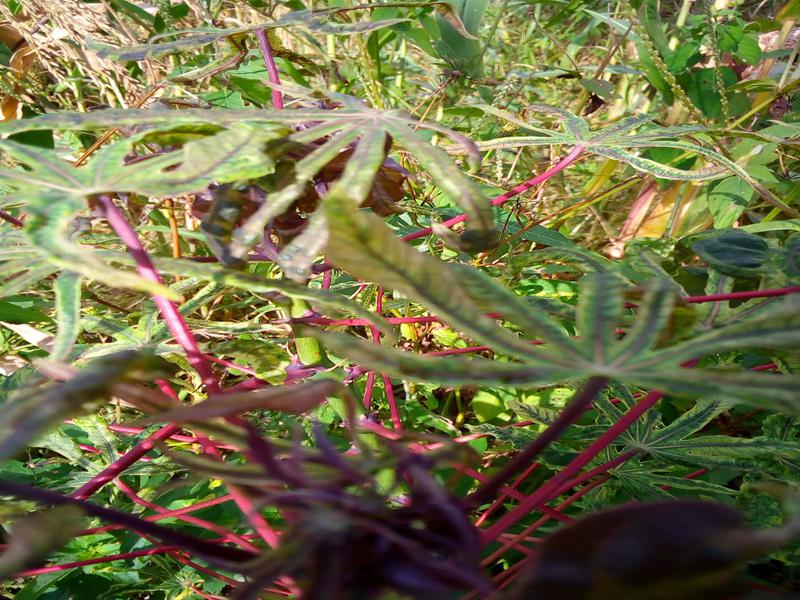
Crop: cassava
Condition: mosaic_disease